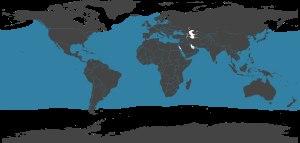
L'espadon est une espèce de poissons pélagiques des mers tropicales et tempérées, unique représentant de la famille des Xiphiidés. Il peut dépasser les 2 m de long et peser plus de 100 kg. Il possède un long « bec » plutôt aplati qui représente le tiers de la longueur totale de l'animal. L'espadon se nourrit de calmars et de poissons. Il peut atteindre les 90 km/h en vitesse de pointe.